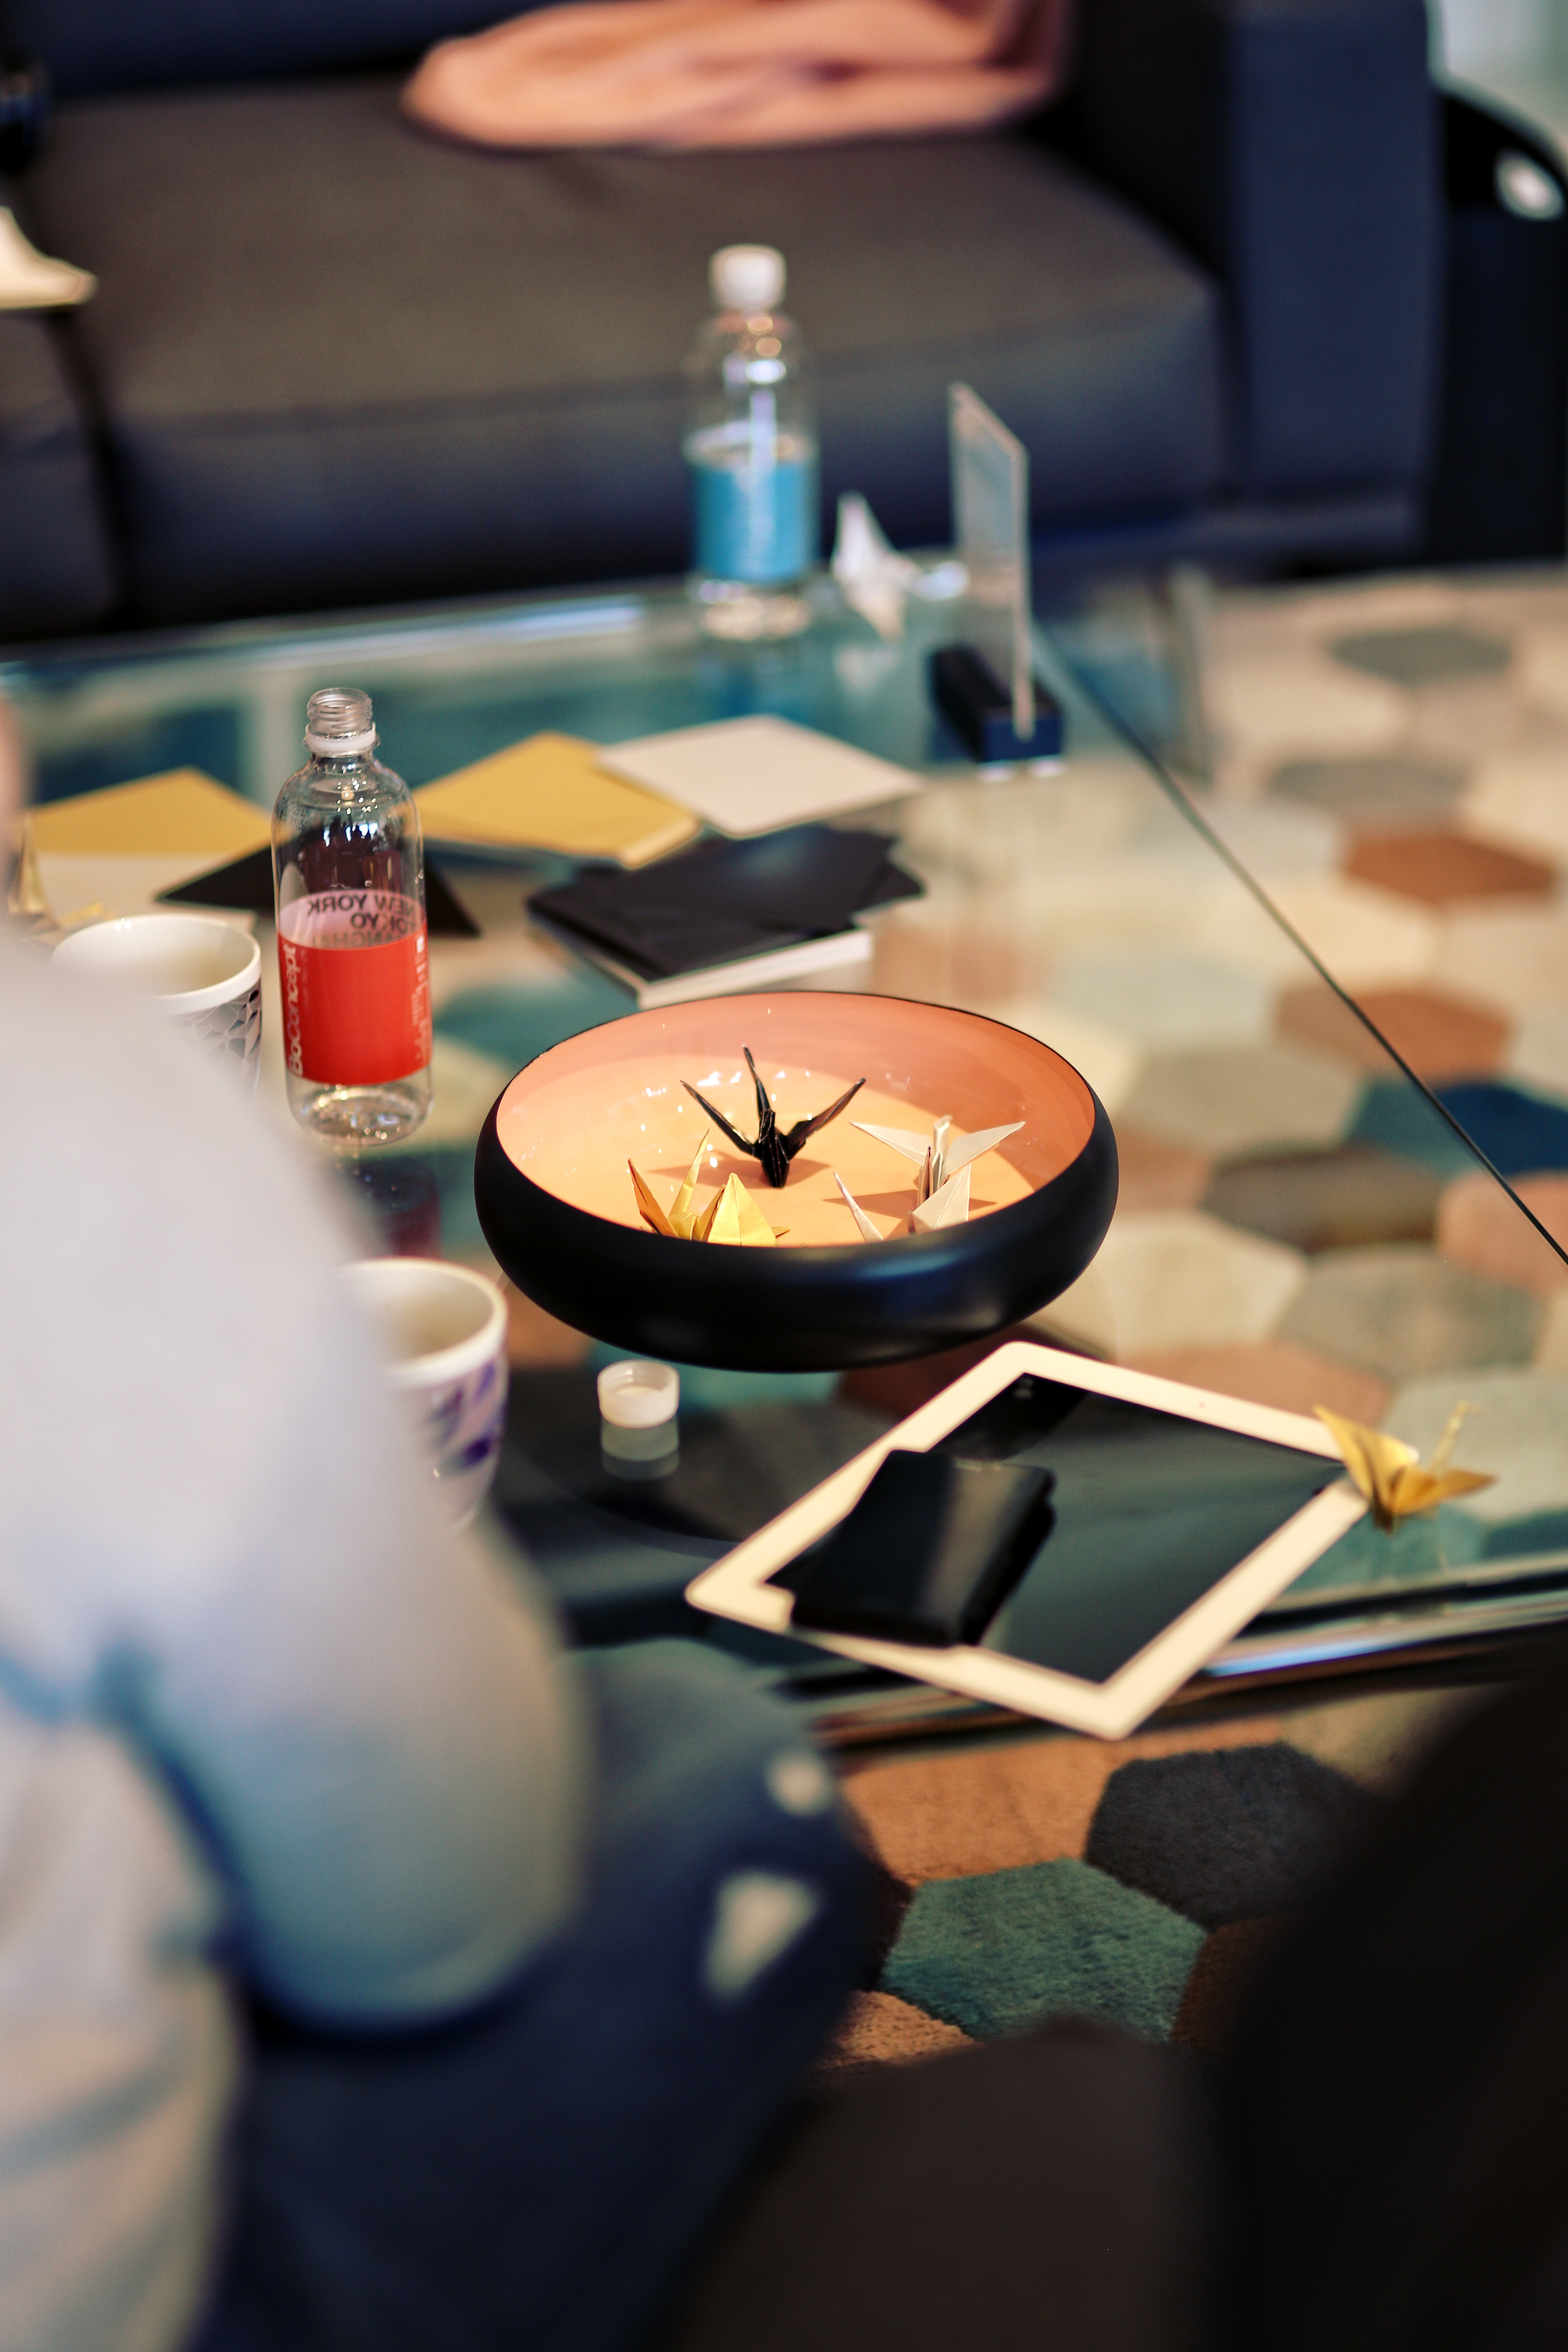
table, glass, restaurant, meal, vessel, color, blue, design, shape, origami, sense